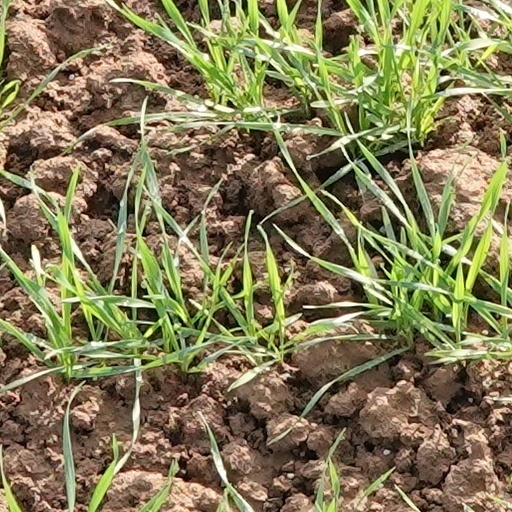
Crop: wheat